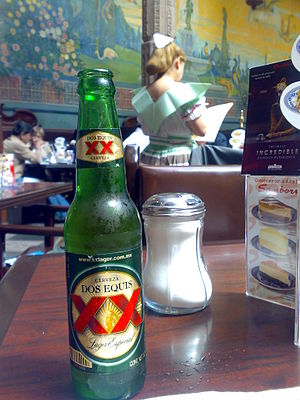
Dos Equis
Dos Equis Lager Especial
Dos Equis (XX) er et mexicansk ølmærke som bliver produceret af Cervecería Cuauhtémoc Moctezuma i Monterrey, Toluca, Orizaba og Guadalajara. Det består af følgende typer: